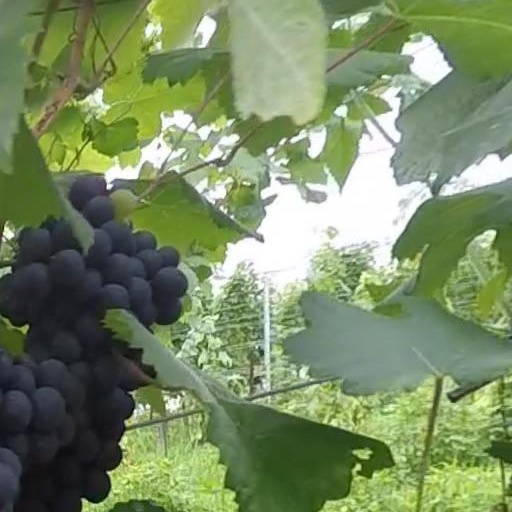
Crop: grape